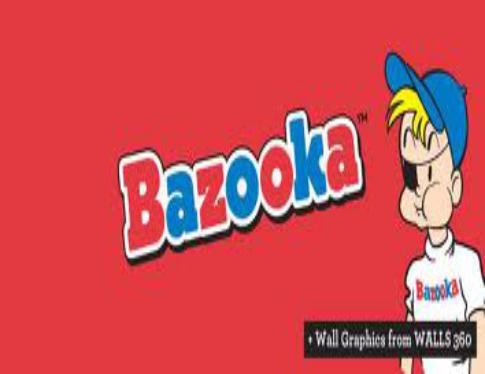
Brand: Bazooka
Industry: Food